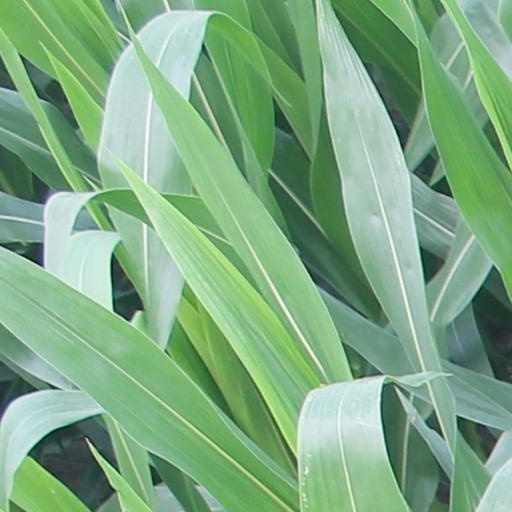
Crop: maize; corn